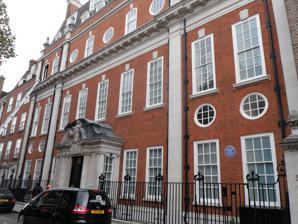
Building: Aberconway House
Country: United Kingdom
Year built: 1922
Listed house in the City of Westminster, London Aberconway House Aberconway House , no. 38, South Street, Mayfair , in the City of Westminster , was constructed between 1920 and 1922 for the industrialist Henry McLaren, 2nd Baron Aberconway , in a neo-Georgian style. Aberconway House is an imposing mansion of 22,788 sq ft (2,117.1 m 2 ), with an adjoining guest house with ancillary accommodation of 8,651 sq ft (803.7 m 2 ). Both properties have a southerly aspect over and access into one of Mayfair's Secret Gardens. The official architects were Edmund Wimperis and his partner W. B. Simpson . However, 38 South Street was in fact almost entirely designed by the young John Murray Easton who was later responsible for the Royal Horticultural Society 's New Hall of 1926–1928. In 2007, the developer and estate agent Portman Heritage listed the house for sale at £46 million. In December 2023, it was announced that the Indian billionaire Adar Poonawalla had agreed to buy the house for £138m. References